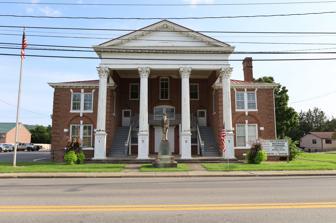
Building: Grant County Courthouse (West Virginia)
Country: United States of America
Year built: 1879
United States historic place Grant County Courthouse U.S. National Register of Historic Places Show map of West Virginia Show map of the United States Location Virginia Avenue, Petersburg, West Virginia Coordinates 38°59′34″N 79°7′16″W / 38.99278°N 79.12111°W / 38.99278; -79.12111 Area 0.5 acres (0.20 ha) Built 1878 Architect George F. Sansbury Architectural style Colonial Revival, Classical Revival, Neo-Colonial MPS South Branch Valley MRA (AD) NRHP reference No. 79003306 Added to NRHP October 26, 1979 Grant County Courthouse , also known as the Old Grant County Courthouse, is a historic county courthouse located at Petersburg , serving Grant County, West Virginia . The original section was built in 1878–79 and expanded in 1909.  It is composed of 3 two-story brick rectangles consisting of a large center section with lower and narrower wings. The building is styled with Neo-Colonial design features. The center section features a two-story projecting portico with pediment and supported by four Corinthian order fluted columns. It was listed on the National Register of Historic Places in 1979. References